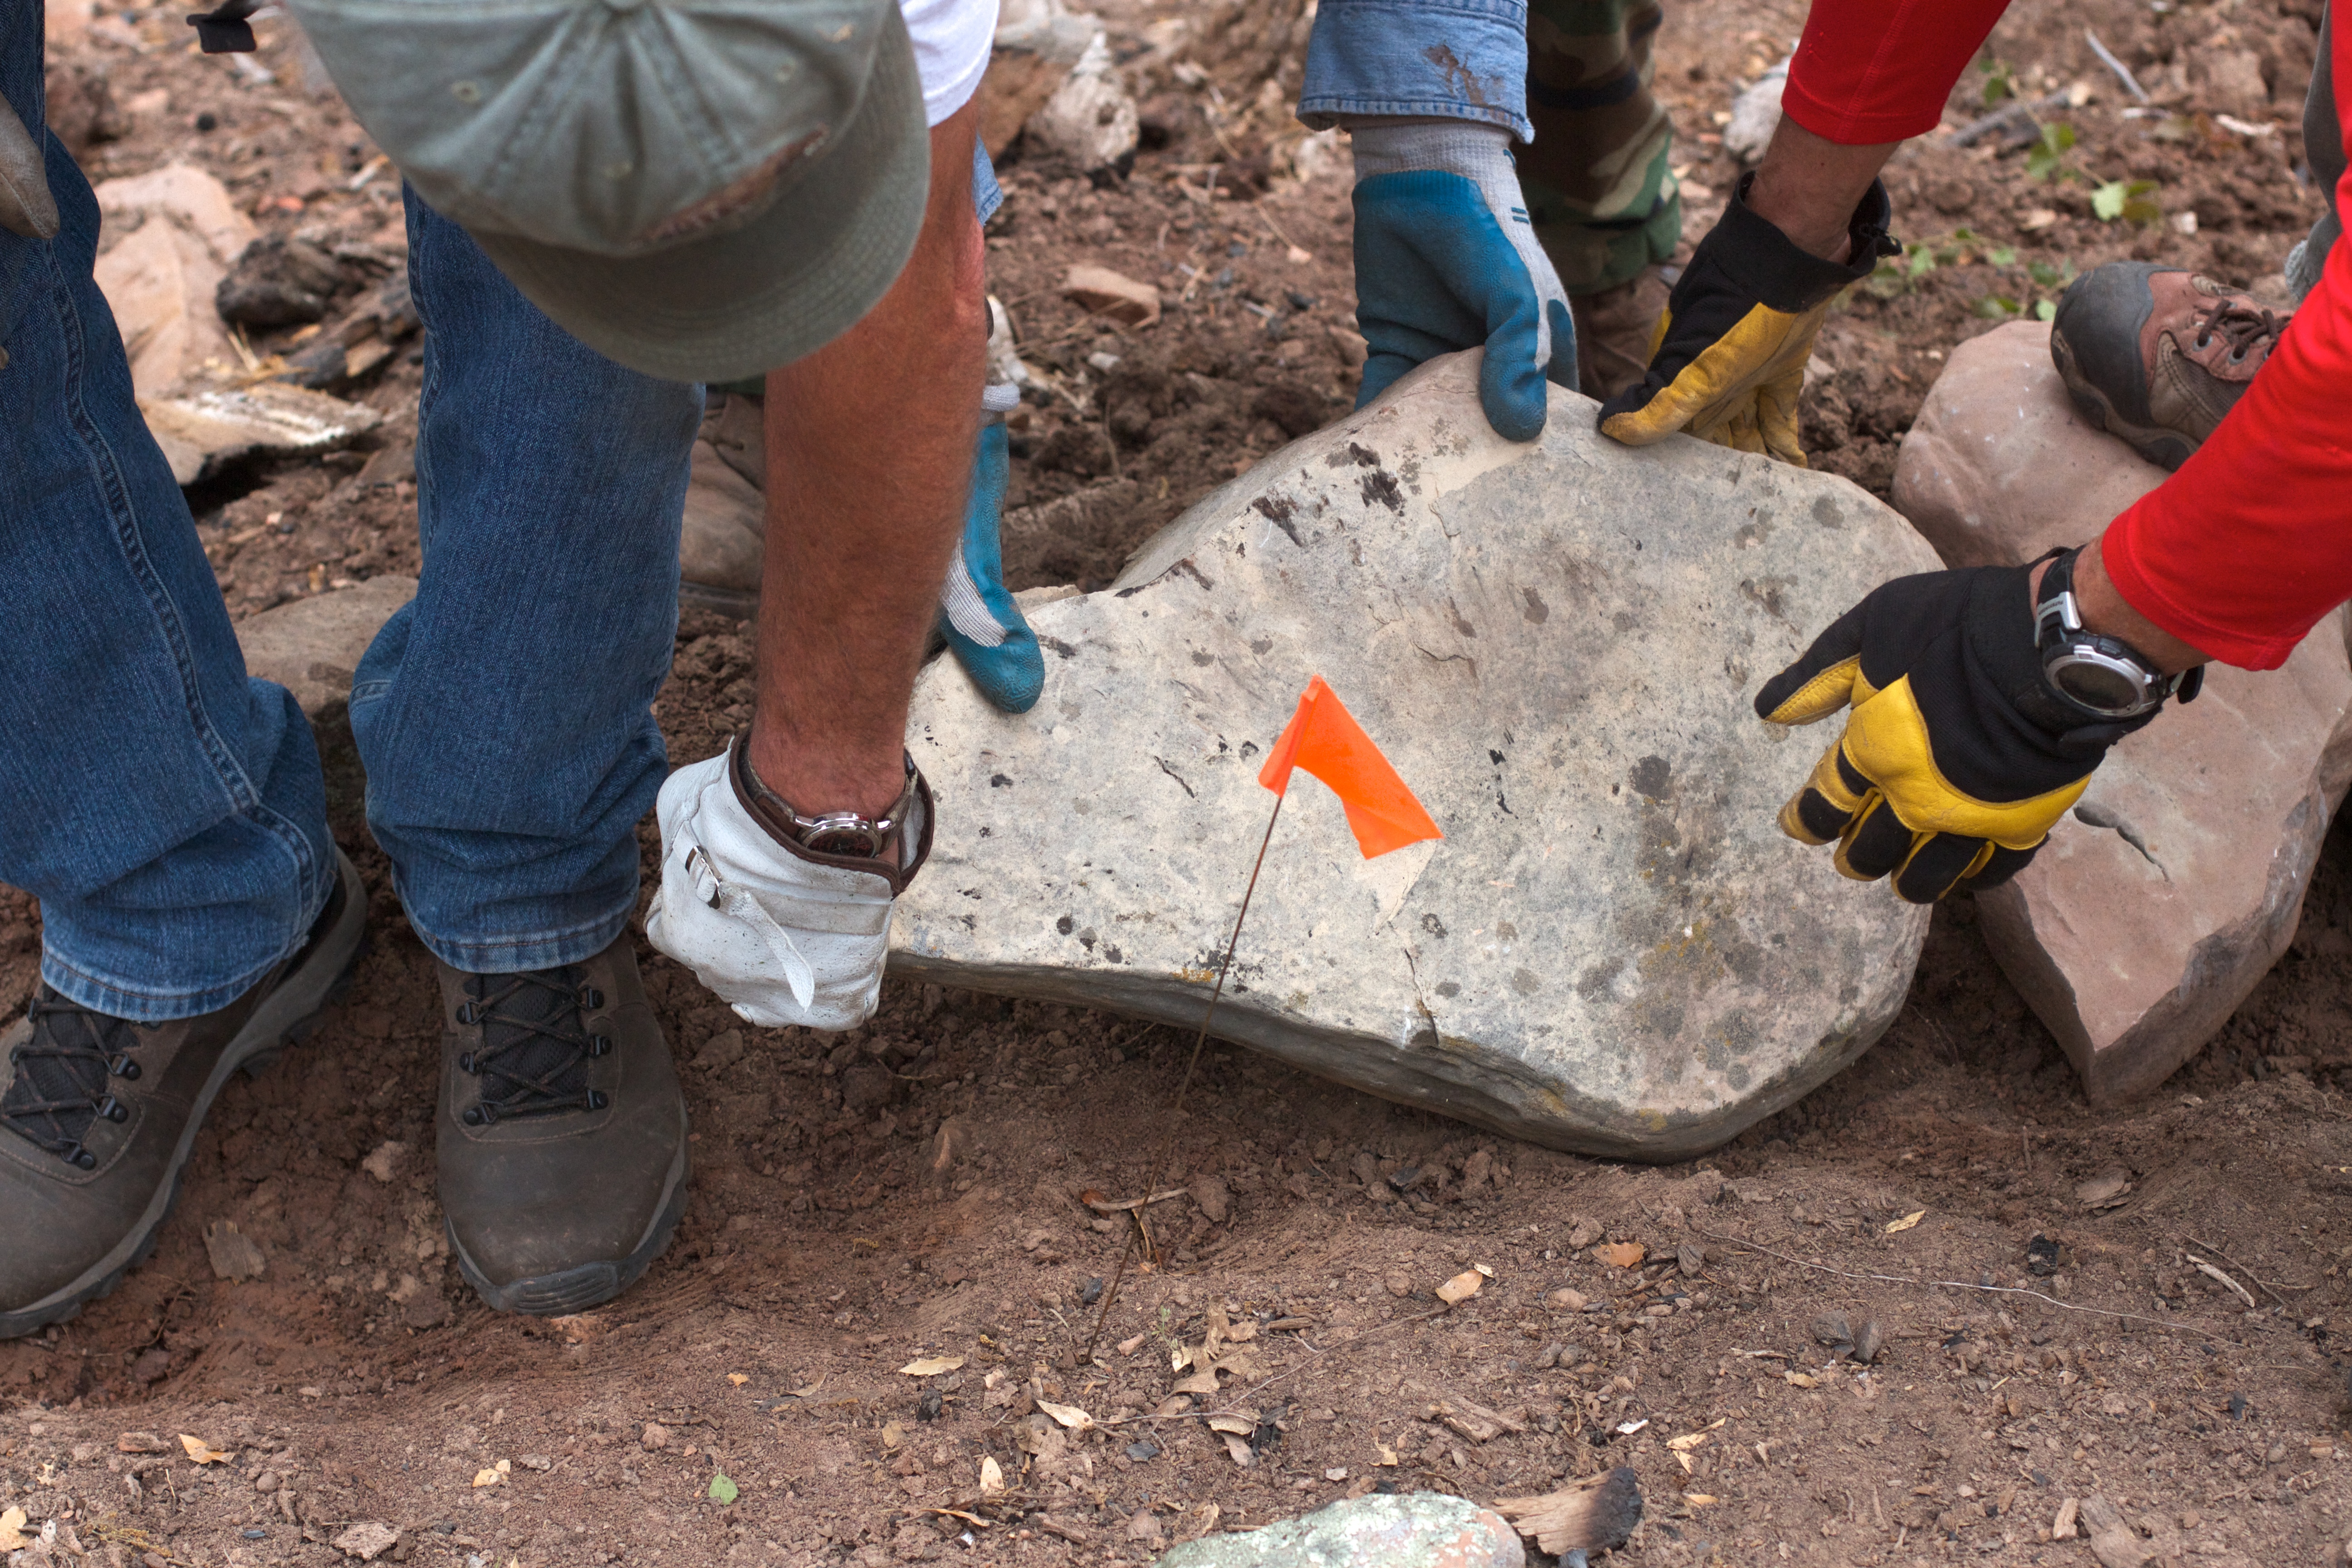
asphalt, soil, geology, pstrails, geological phenomenon